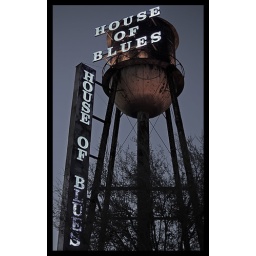
The water tower outside of the House of Blues in Orlando, FL